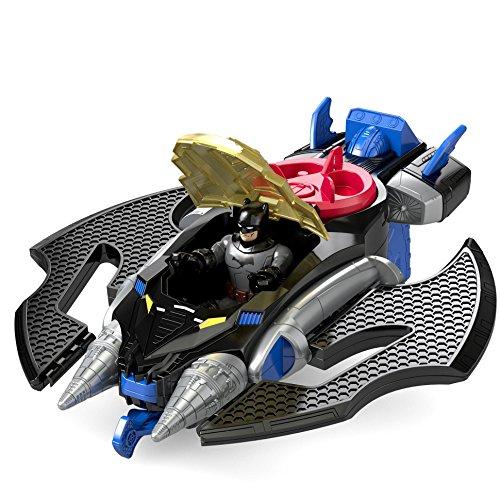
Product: Fisher-Price Imaginext DC Super Friends, Batwing
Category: Toys & Games | Baby & Toddler Toys
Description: Includes Batwing jet, Batman figures and 2 projectiles.
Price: $15.97
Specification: ProductDimensions:4x8.5x7.5inches|ItemWeight:10.9ounces|ShippingWeight:11.4ounces(Viewshippingratesandpolicies)|DomesticShipping:ItemcanbeshippedwithinU.S.|InternationalShipping:ThisitemcanbeshippedtoselectcountriesoutsideoftheU.S.LearnMore|ASIN:B016Q2SC5A|Itemmodelnumber:DFX82|Manufacturerrecommendedage:36months-8years